Sharp-Mickle House

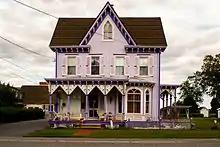
The Sharp-Mickle House is a Gothic Revival style dwelling constructed c.1820 in Mauricetown, NJ.

The Sharp-Mickle House is a Gothic Revival style dwelling located in Mauricetown, New Jersey, constructed around 1860 by landowner and farmer Seth Sharp. The building today resembles its appearance after its 1879 remodel by Samuel Mickle. This building is a private residence and not open to the public.